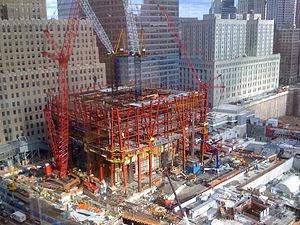
Le One World Trade Center est le principal bâtiment du nouveau complexe World Trade Center dans le Lower Manhattan, à New York, et le plus haut gratte-ciel de l'hémisphère ouest. Cette tour de 104 étages porte le même nom que la tour jumelle nord du World Trade Center initial, détruite lors des attentats du 11 septembre 2001.